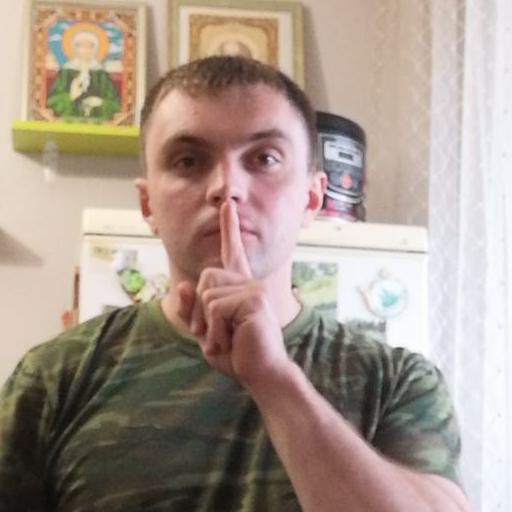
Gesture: mute